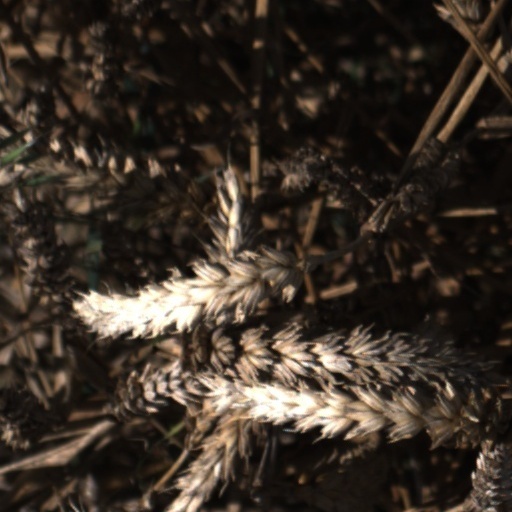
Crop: wheat